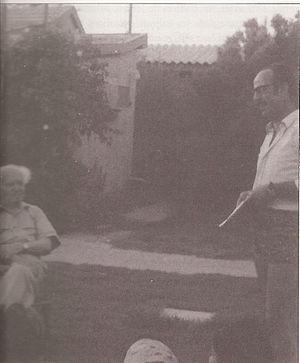
Prosper Elkouby
Prosper Elkouby est un professeur et un dirigeant communautaire. Il est à l'origine de l'Institut André-Neher pour la formation des professeurs des écoles.